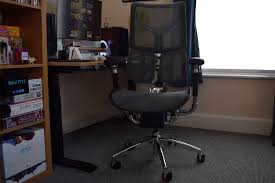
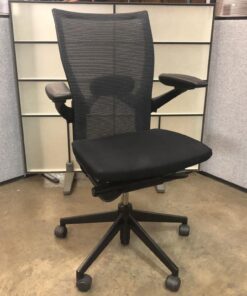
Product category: items_chair
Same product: no